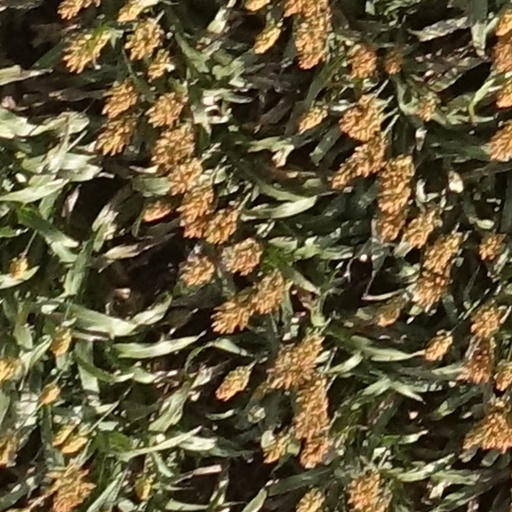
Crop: sorghum